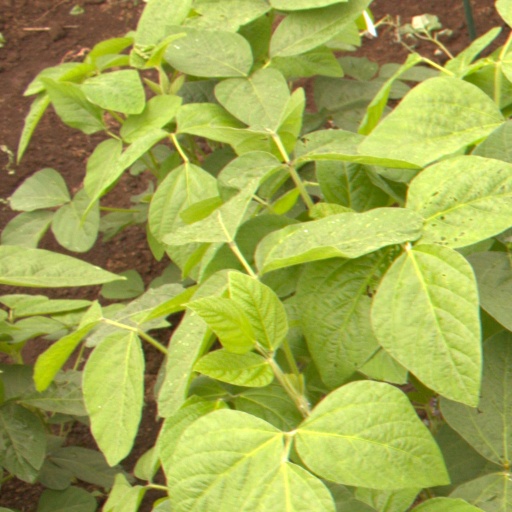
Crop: soybean